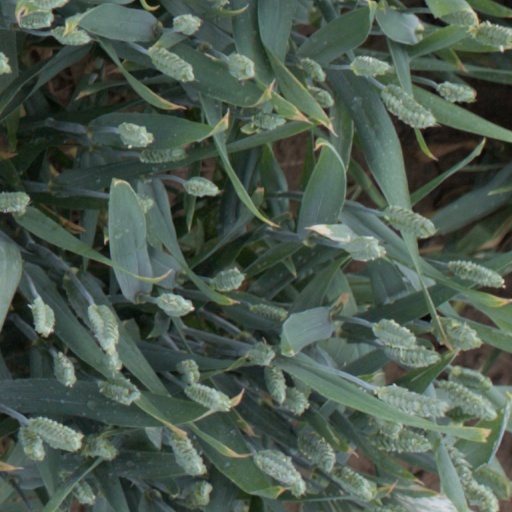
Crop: wheat